Paolo Guerrero

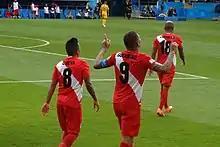
Guerrero celebrating his goal against Australia at the 2018 FIFA World Cup

In a controversial decision due to Guerrero's age, Roberto Mosquera would sign to play for Universidad César Vallejo for the 2024 Liga 1 on 2 February 2024. On his debut against Cusco FC, Paolo scored his first goal for the club in a 2-2 draw at home. Guerrero left the club after his mother was targeted for extortion by a local criminal gang. The separation was amicable with club president César Acuña promising the club would fulfil Guerrero's wish.